Superstar (2008 Hindi film)

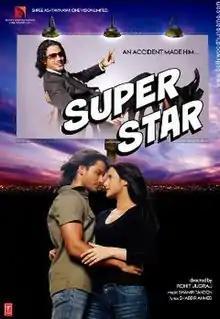
Theatrical release poster

Superstar is a 2008 Indian drama film directed by Rohit Jugraj, starring Kunal Khemu in a double-role, opposite Tulip Joshi.